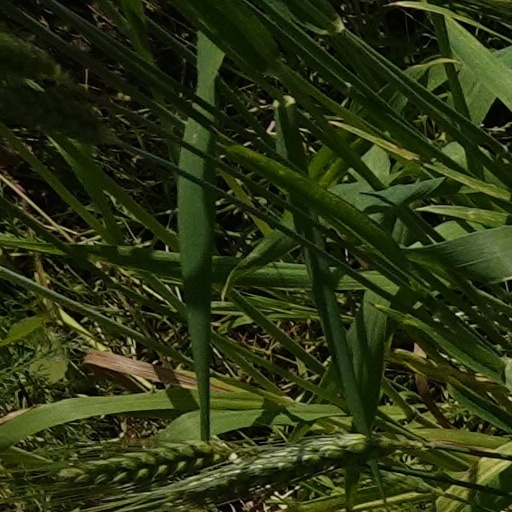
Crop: wheat